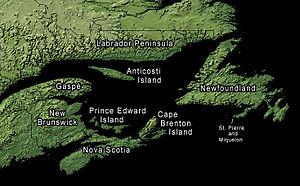
Marguerite de La Rocque de Roberval était une Française qui a passé quelques années sur l'île des Démons, dans le golfe du Saint-Laurent, au large des côtes de Terre-Neuve. Elle est devenue célèbre après son sauvetage et son retour en France. Son histoire est racontée dans L'Heptaméron par la reine Marguerite de Navarre, et dans l'histoire plus tard écrite par François de Belleforest et André Thevet.